2011 Groundhog Day blizzard

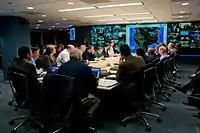
Washington, DC, February 2, 2011 -- FEMA Administrator Craig Fugate (center, back to camera) and senior officials discuss the response to the massive winter storm affecting a large part of the nation during a videoteleconference with regional and federal partners at FEMA's National Response Coordination Center.

Local governments ahead of the storm prepared residents on procedures to follow during the storm. This included parking and driving restrictions and preparation of road clearing equipment. Street clearing crews applied chemicals to the roadways to pre-melt ice and snow and checked equipment prior to the event.